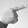
ASL letter: G